2025 Bulgarian Cup final

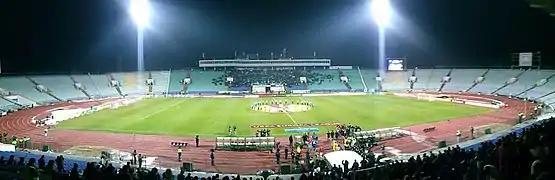

The 2025 Bulgarian Cup final was the final match of the 2024–25 Bulgarian Cup and the 85th final of the Bulgarian Cup. The final took place on 22 May 2025 at the Vasil Levski National Stadium in Sofia. On 24 April the date and venue has been confirmed.